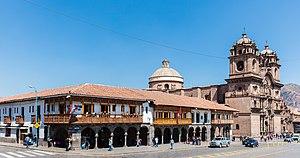
L’église de la Compagnie est un édifice religieux catholique construit par les Jésuites au centre de la ville de Cuzco, ancienne capitale de l’Empire inca, au Pérou. Sise sur la place d’armes, l’église fut édifiée à partir de 1576 sur le site d’un palais Inca. Exemple de baroque colonial espagnol, elle eut une grande influence sur l’architecture religieuse dans les pays andins. Gravement endommagée par un tremblement de terre en 1650, elle fut reconstruite et achevée en 1668.